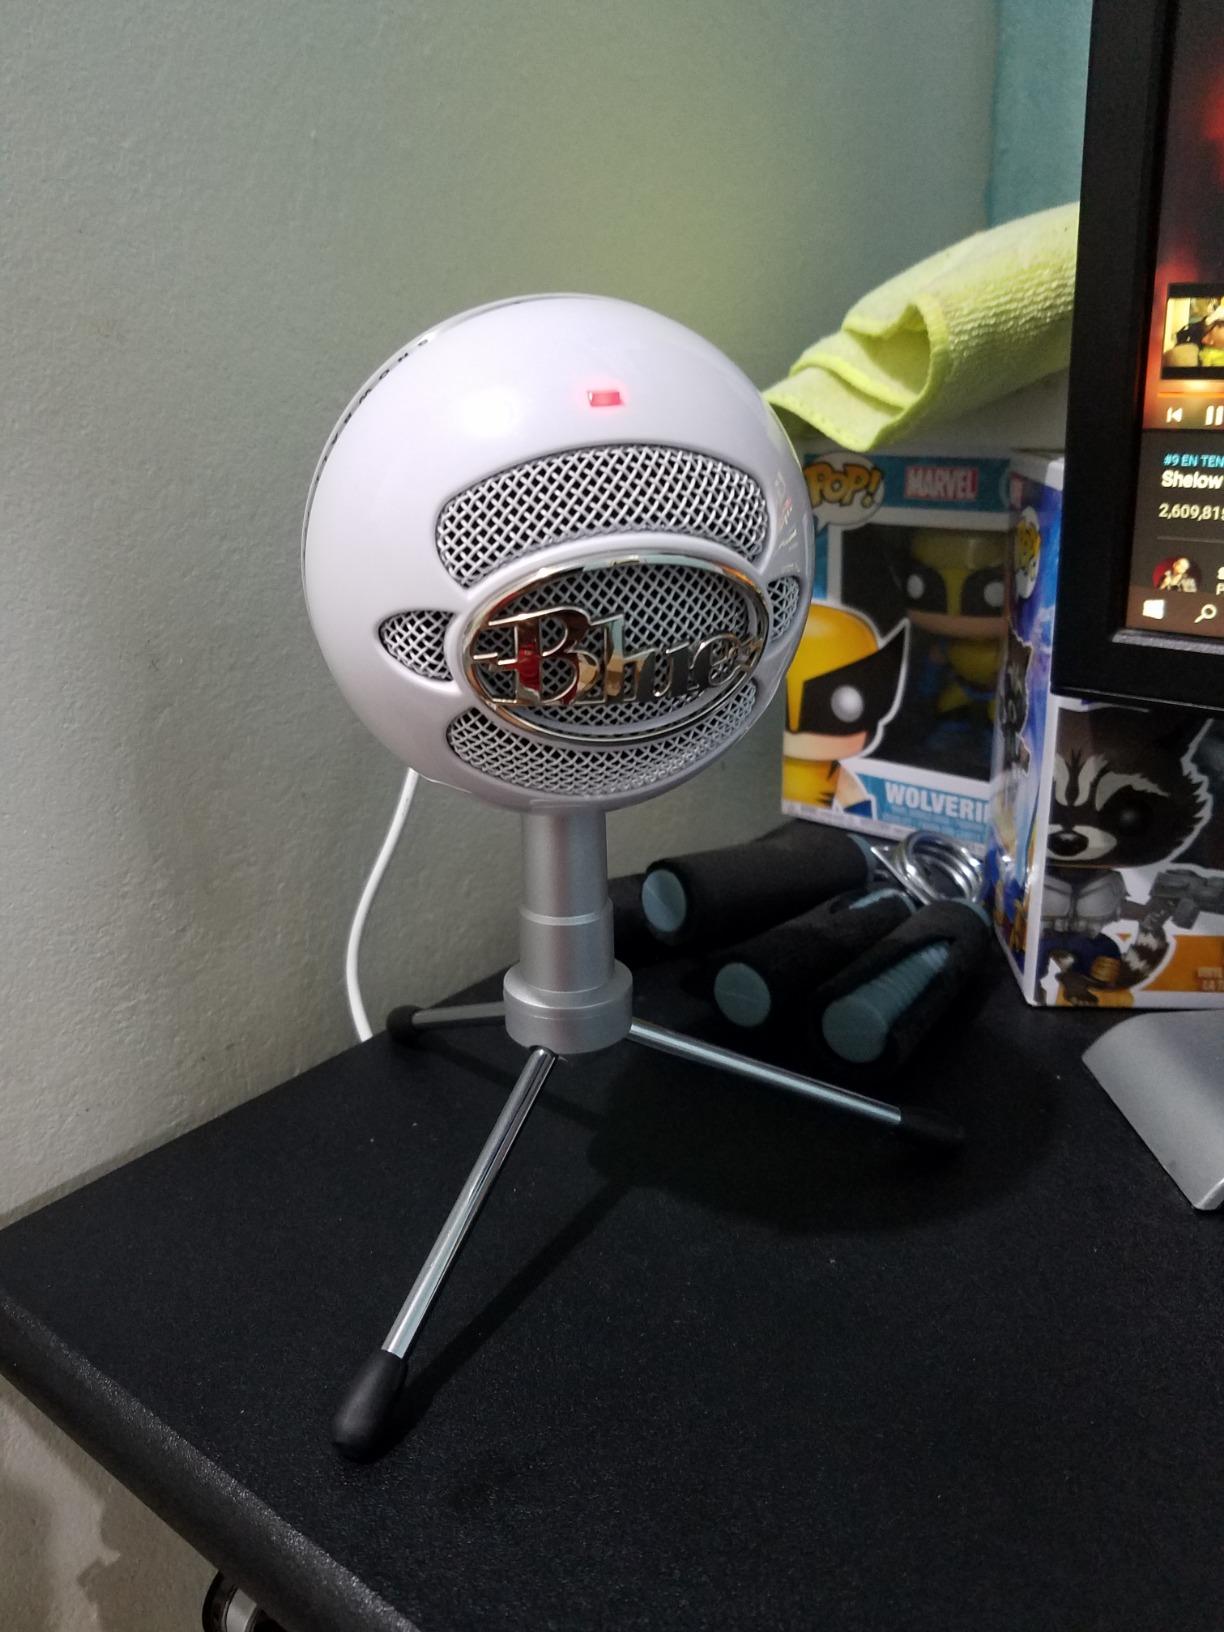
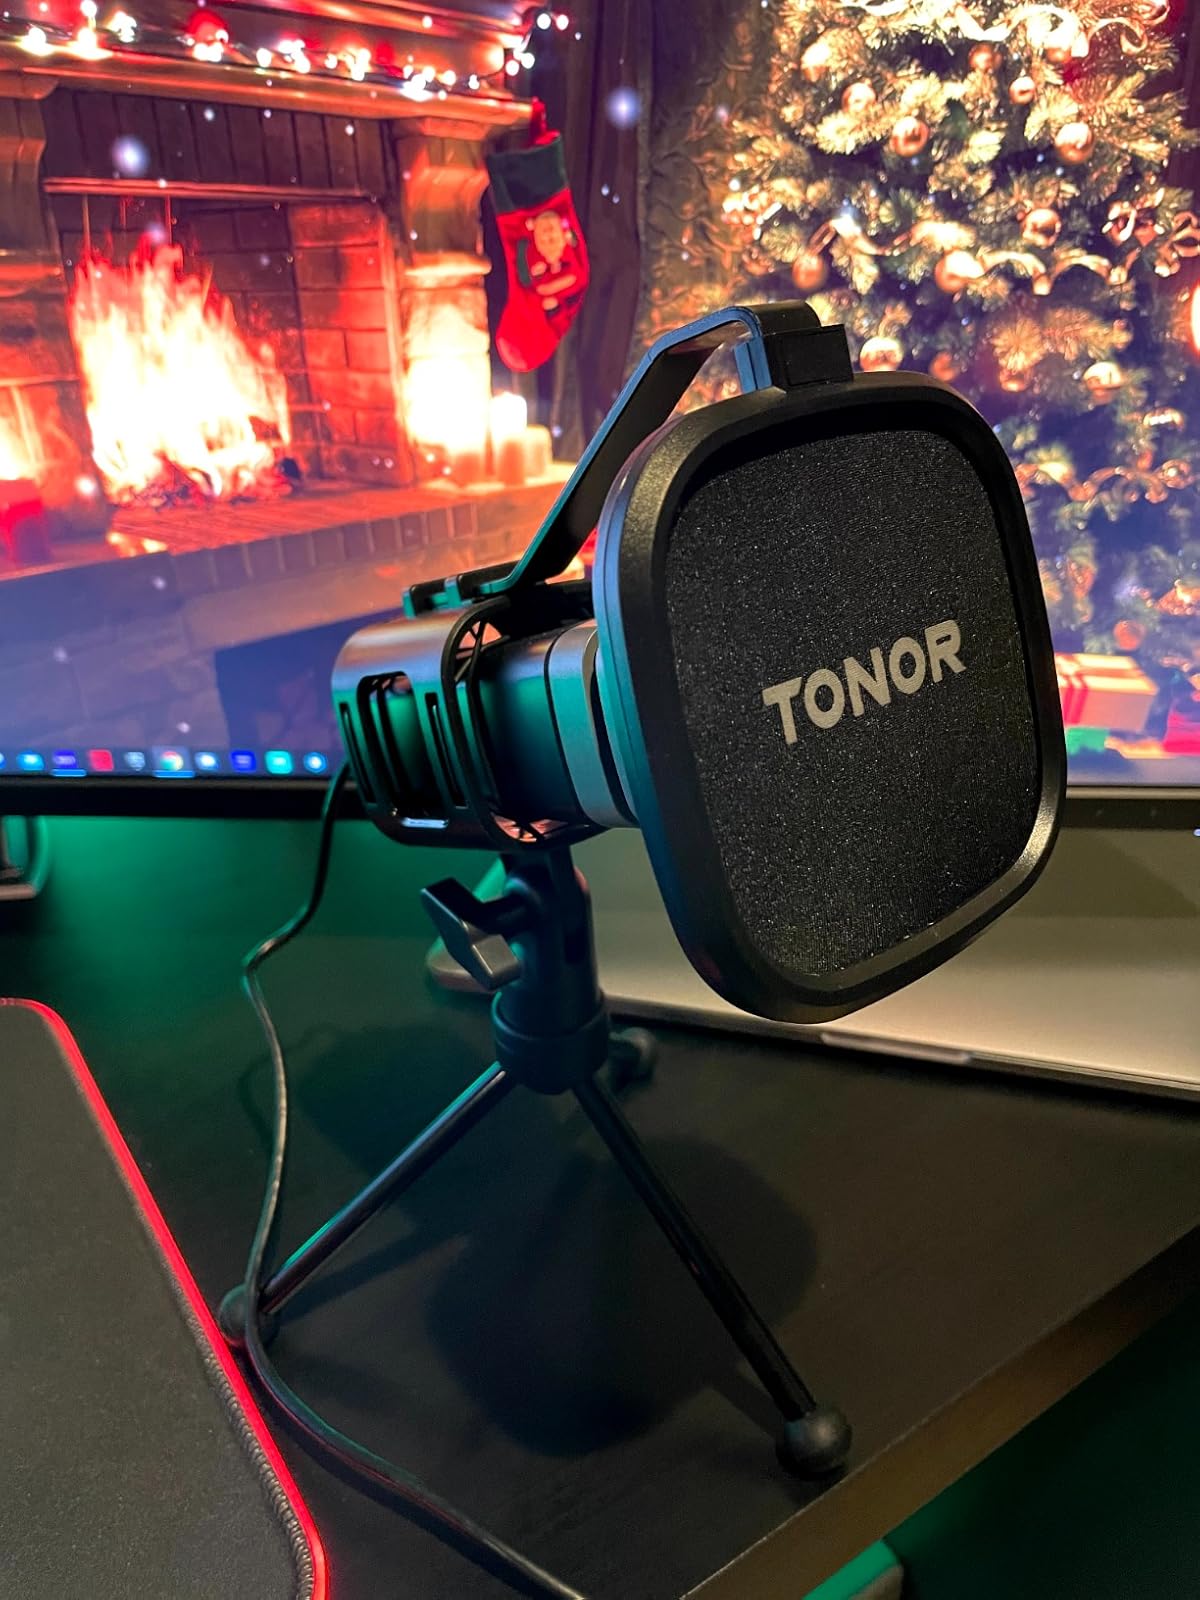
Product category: microphone
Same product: no